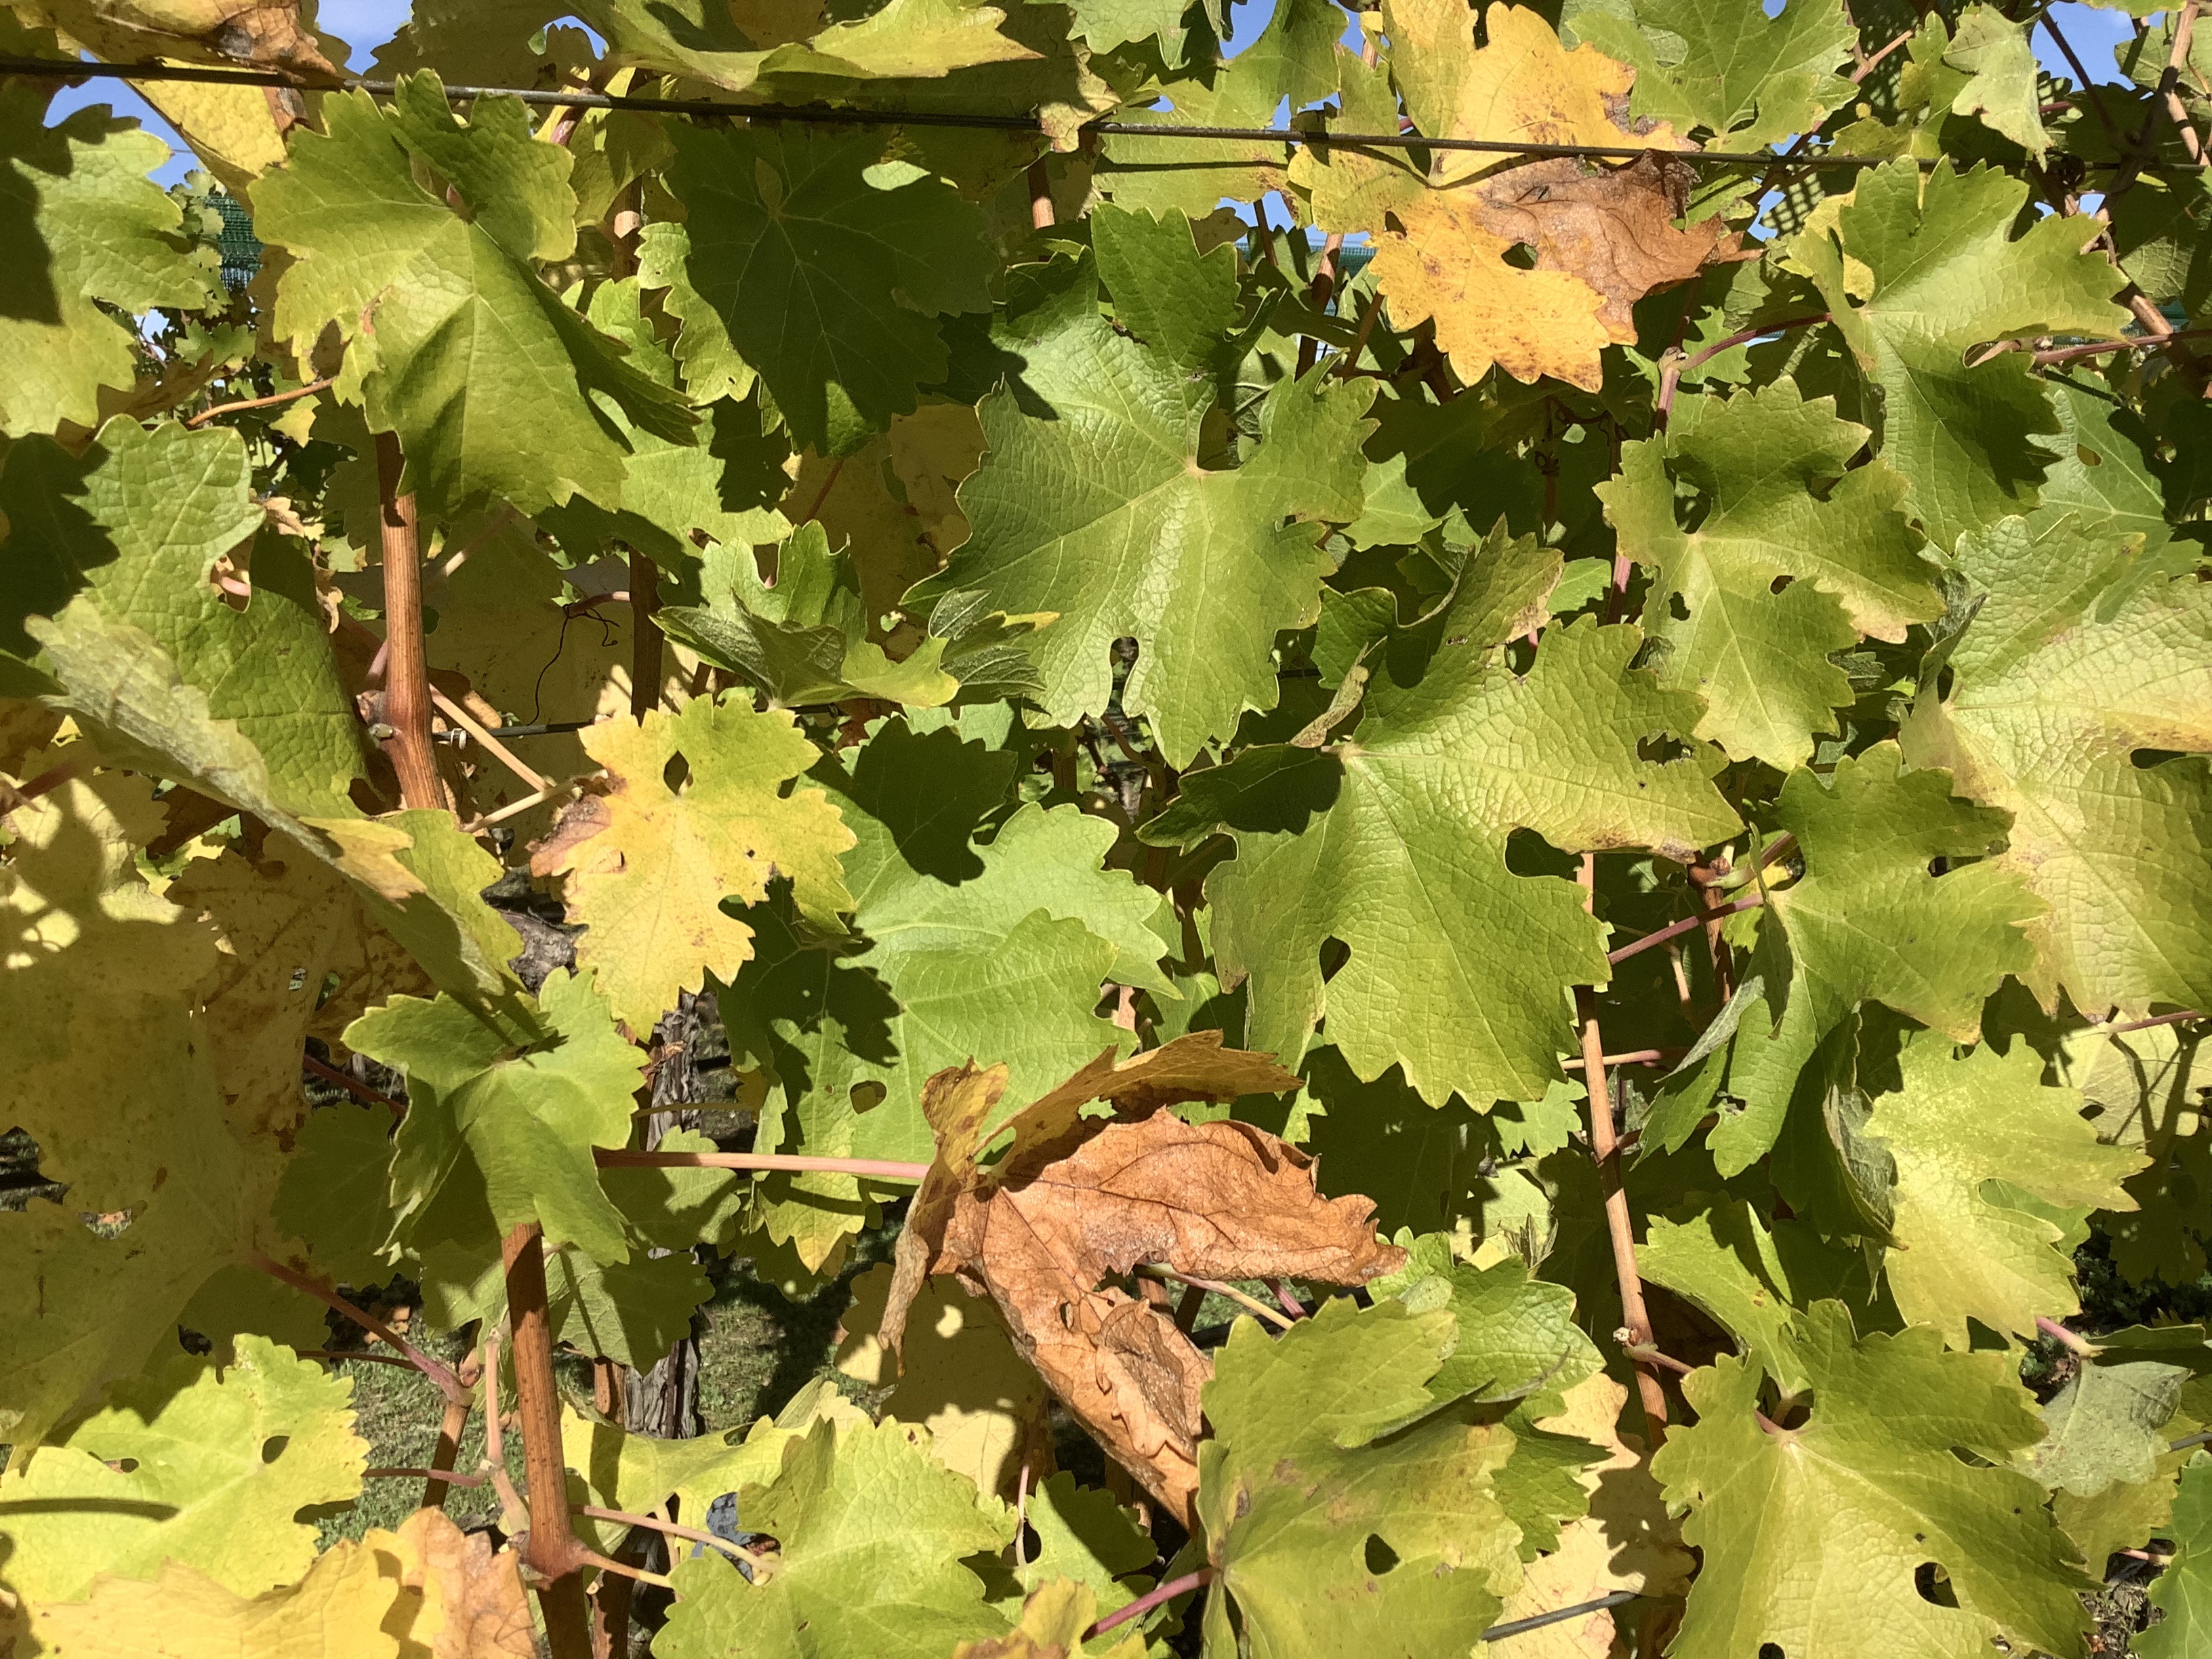
Label: No Virus